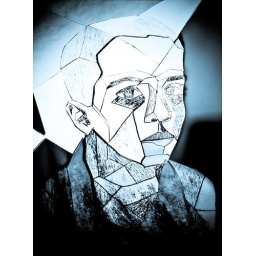
girl in blue